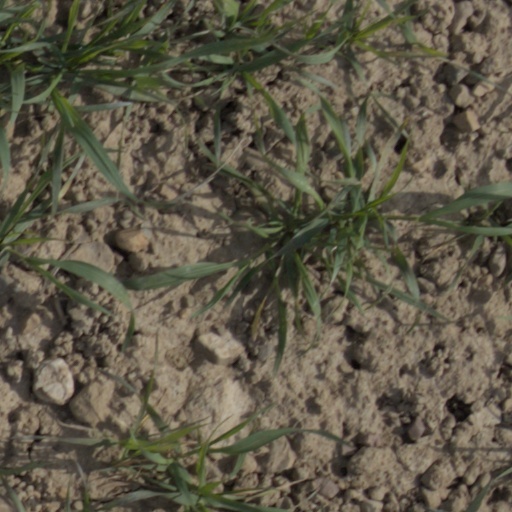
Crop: wheat